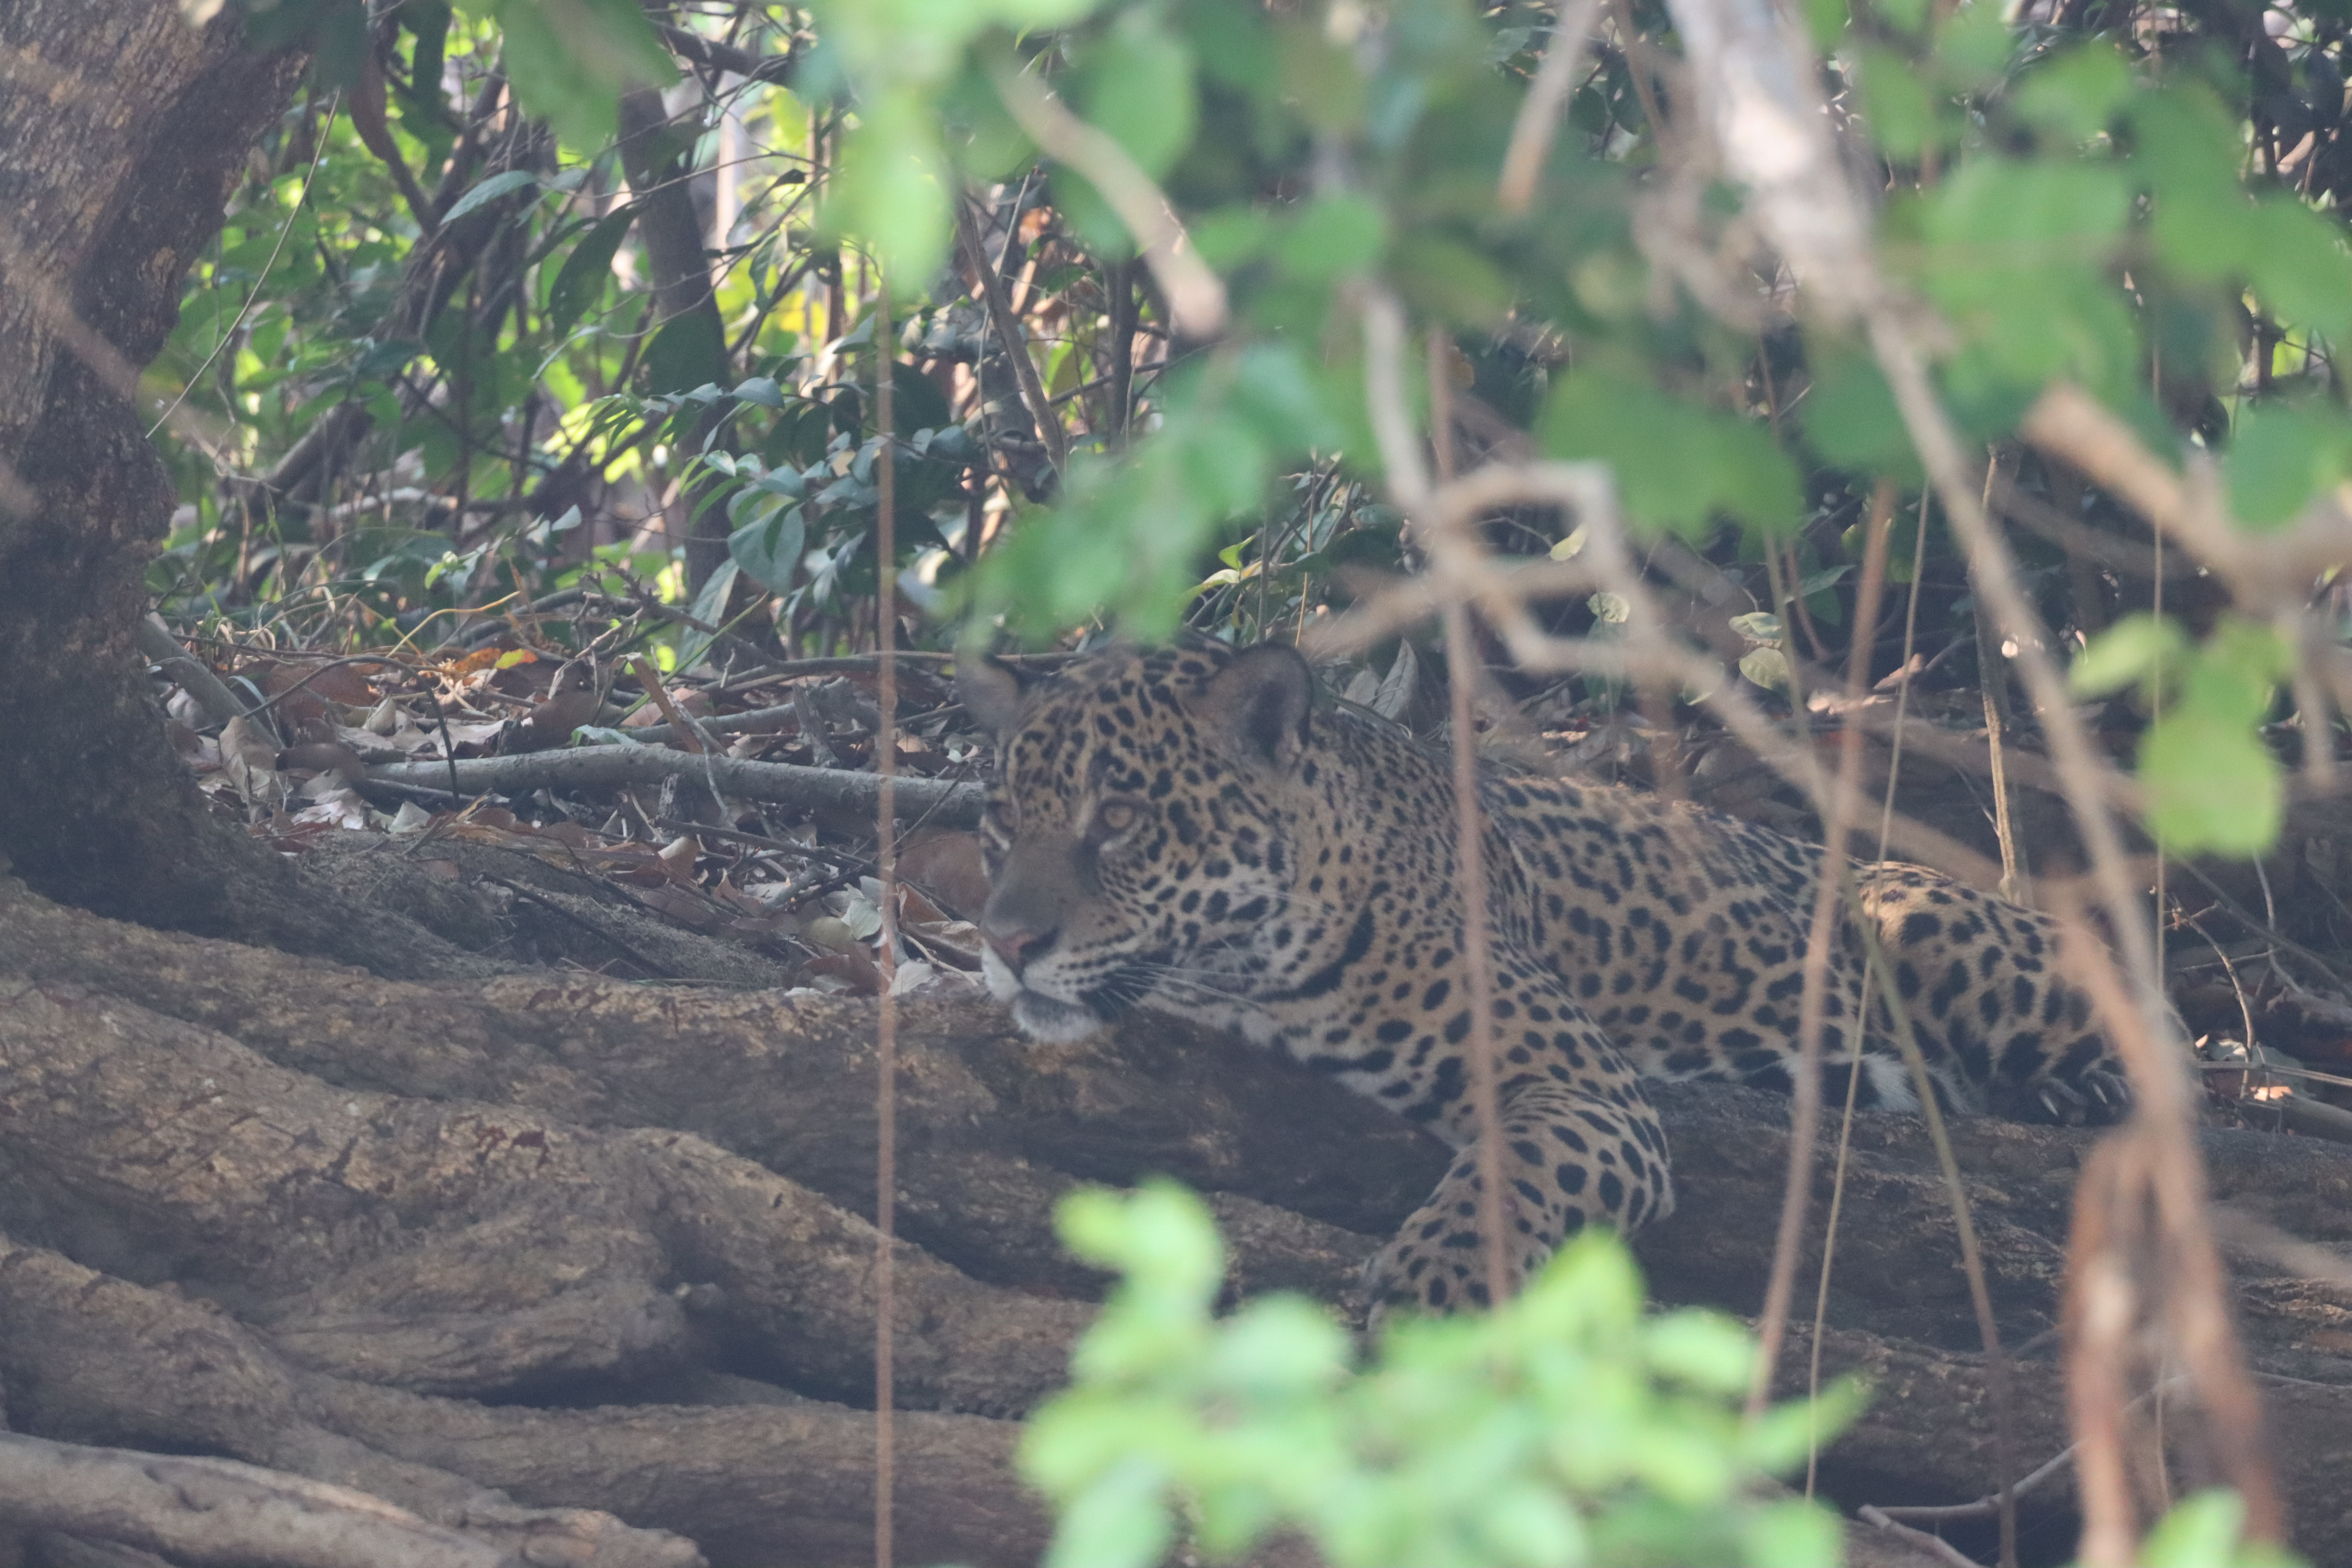
Jaguar: Benita